Carabobo

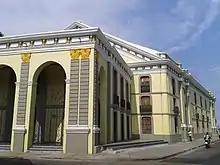
Puerto Cabello Municipal Theater

At present, a new and modern land passenger terminal is being built, the Valencia Metropolitan Terminal, or also called San Diego Tourist Terminal, located in the Castillito Industrial Zone right in front of the current Big Low Center Terminal. This will be one of the largest and most moderate land passenger terminals in Venezuela, and will have hotel services, food fairs, and a shopping center, among other things.